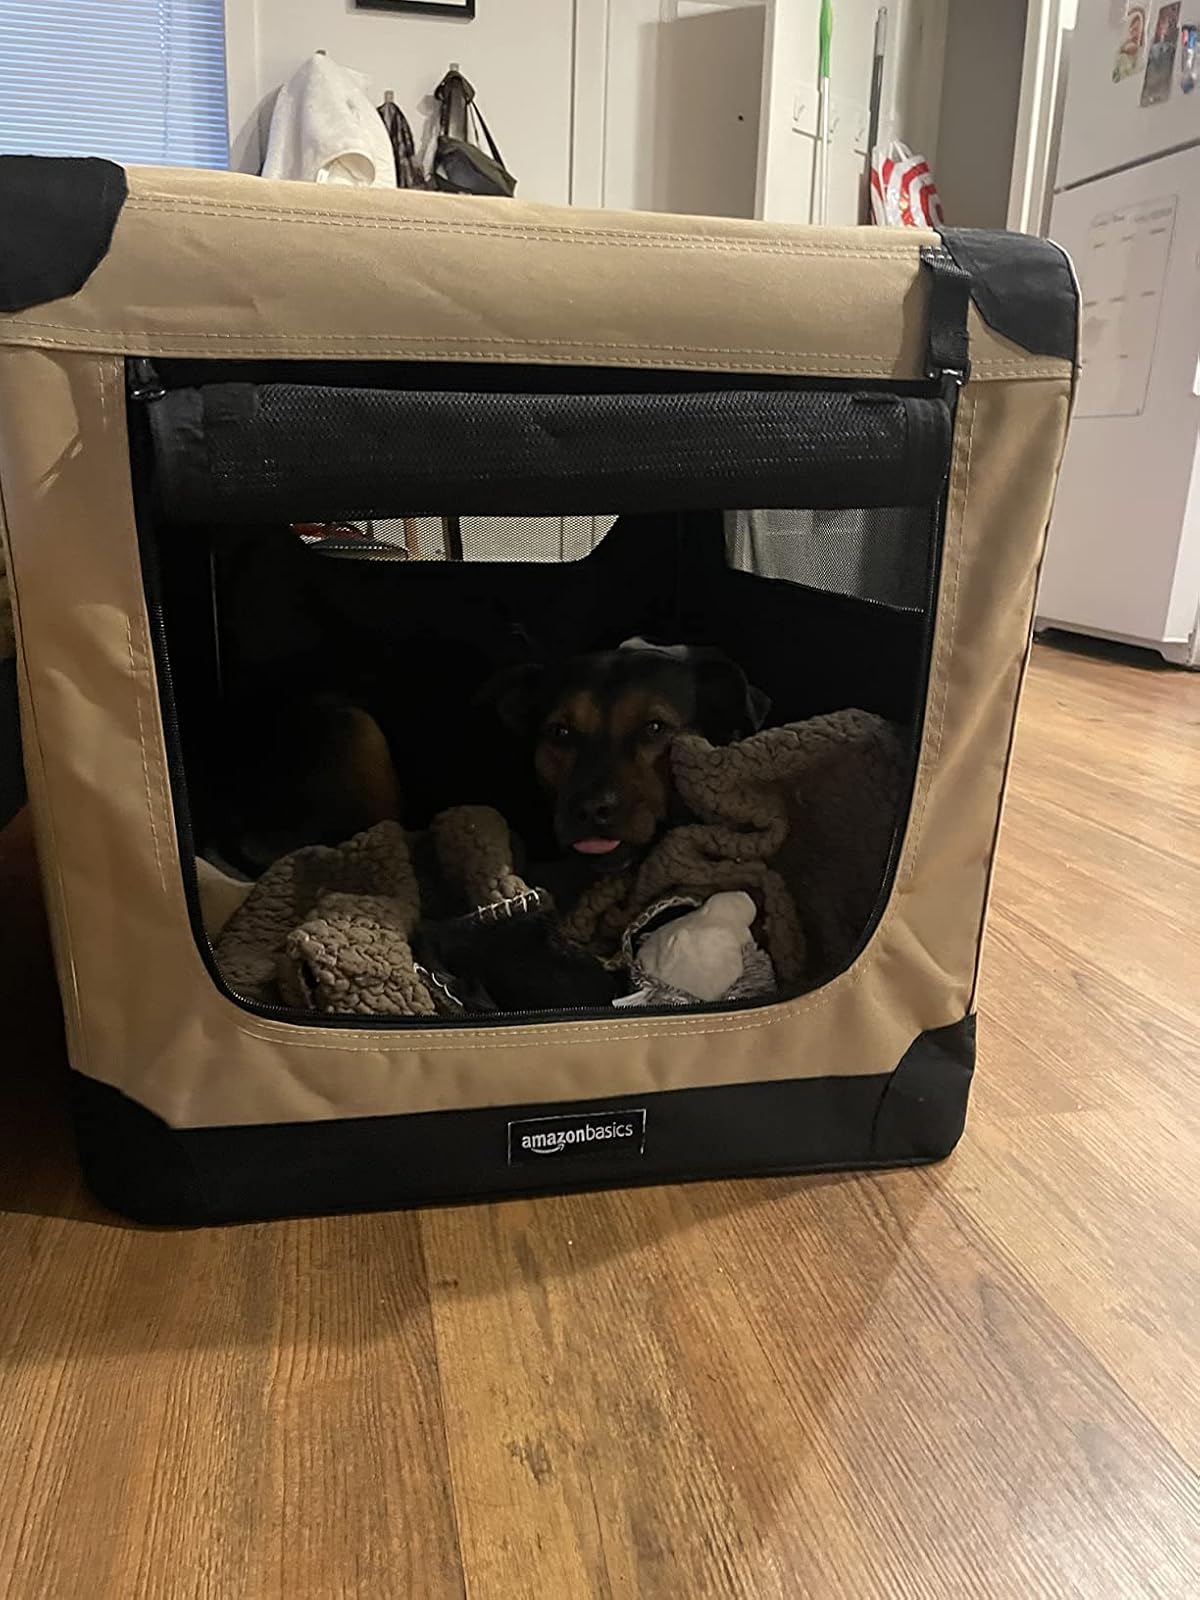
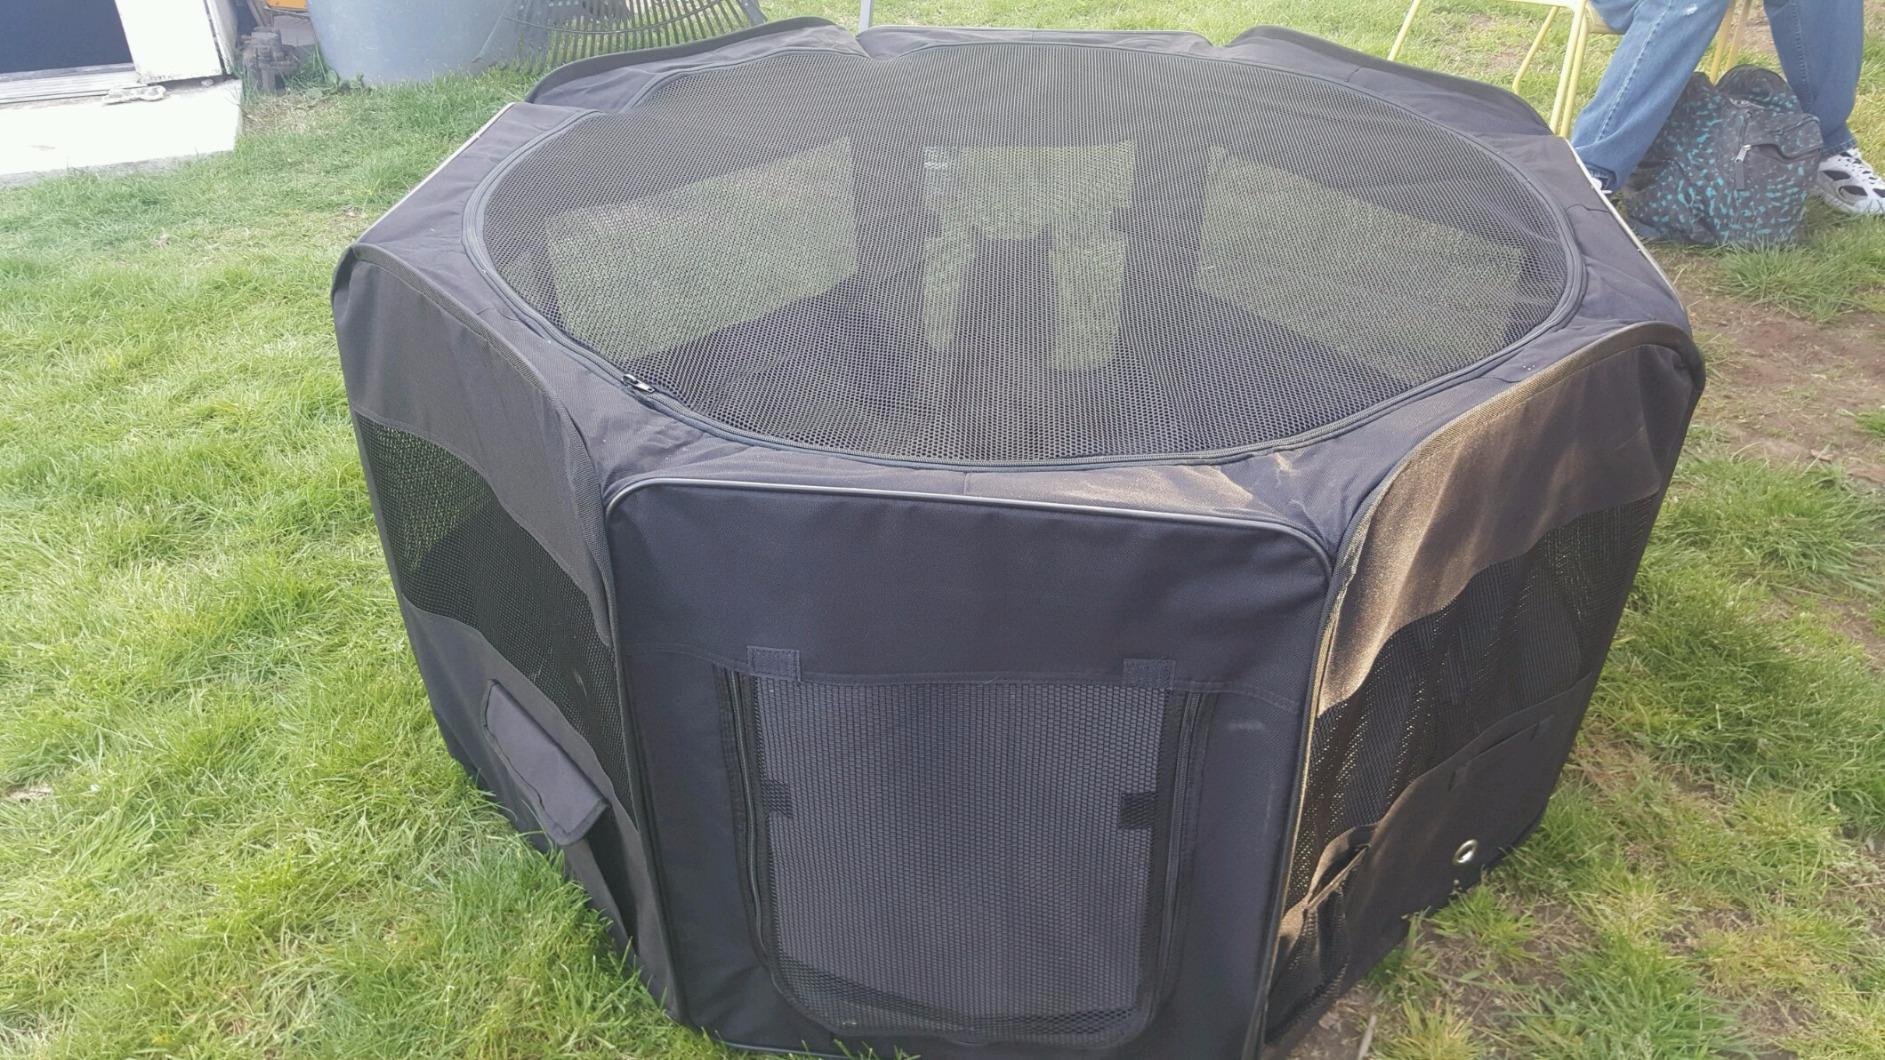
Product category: items_kennel
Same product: no